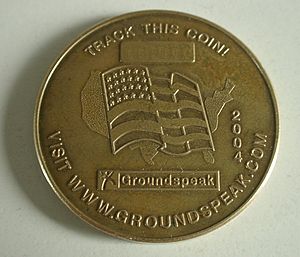
Geocoin
En geocoin fra USA
En geocoin eller geomønt er et sporbart objekt, der bruges indenfor sporten geocaching, på samme måde som Travel Bugs. Det er en mønt, som rejser fra cache til cache. Hvis man finder en geocoin i en geocache er man velkommen til at tage den med, hvis man senere lægger den i en anden cache, så den kan rejse videre. Du må ikke beholde den som en almindelig bytteting, da den tilhører en anden geocacher.